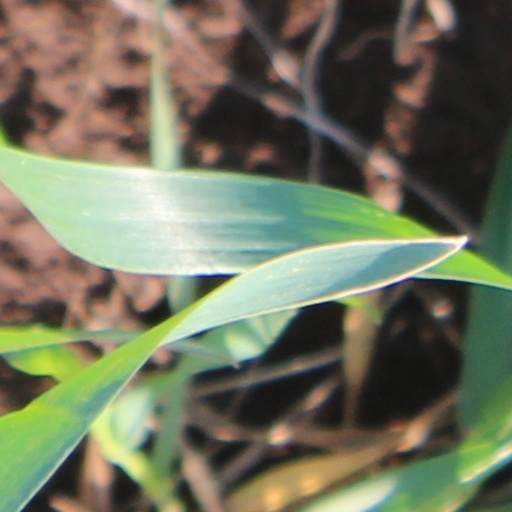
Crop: wheat